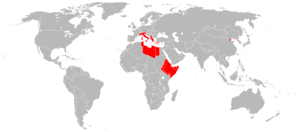
L'Italie possède une histoire qui est intimement liée à l'Europe et au bassin méditerranéen.